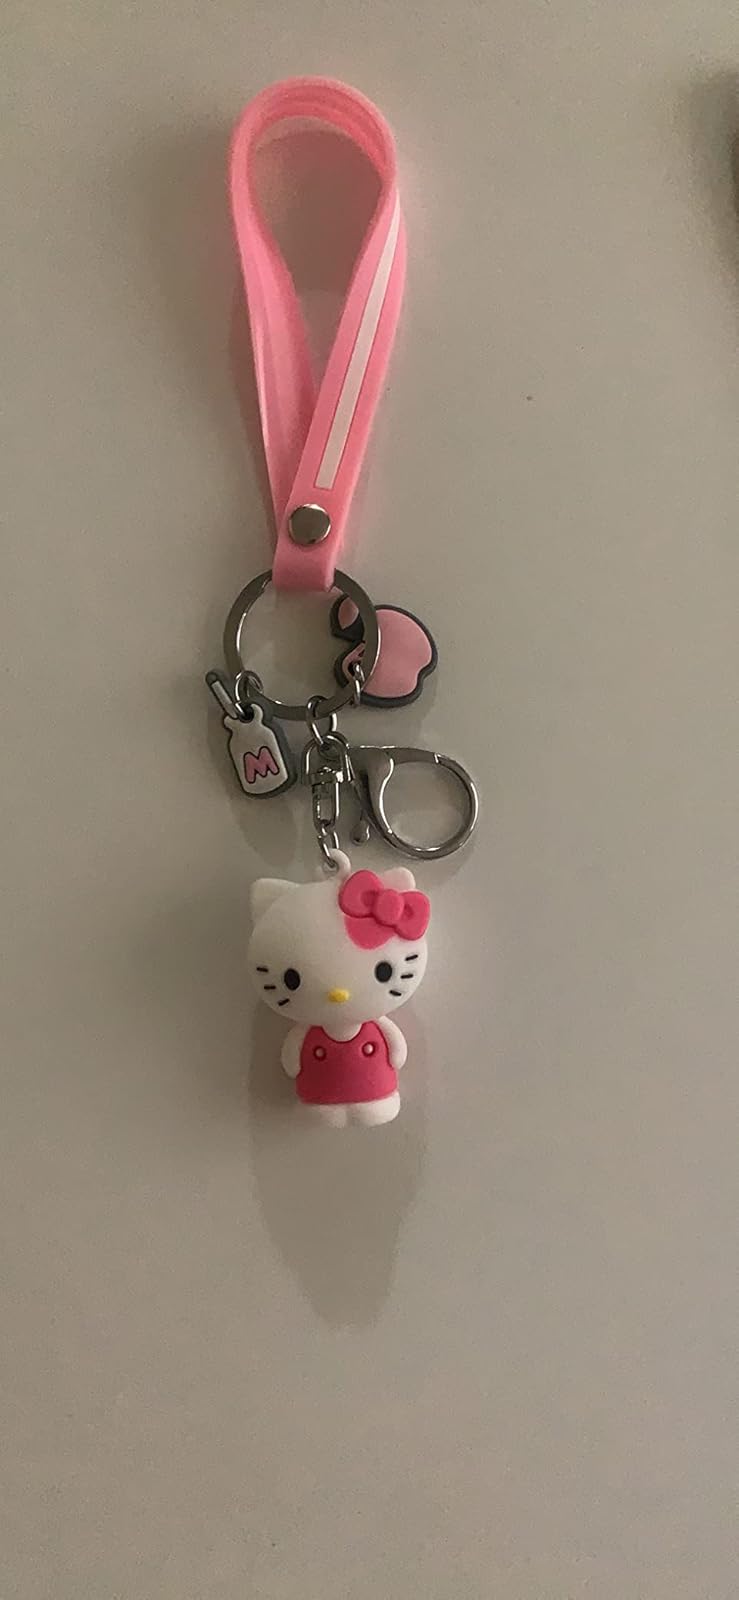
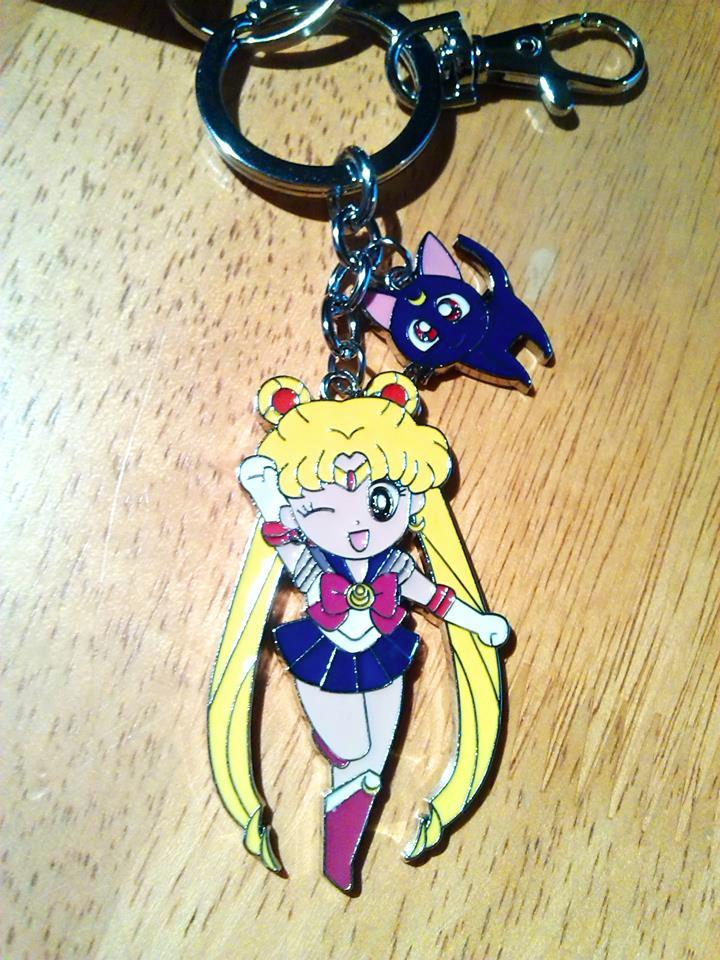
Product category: accessories_keychain
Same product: no